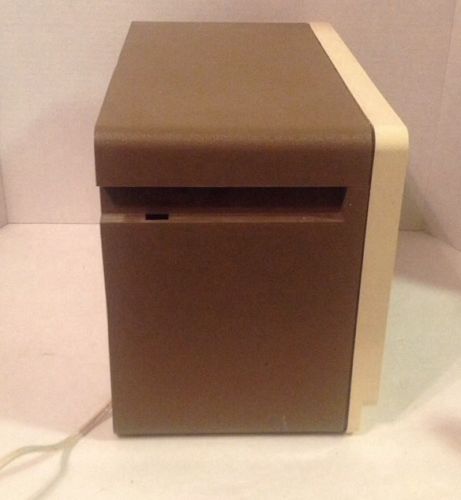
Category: coffee maker